Gerhart Hauptmann

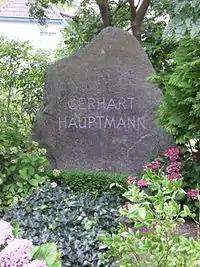
Hauptmann's grave in Hiddensee, Germany

Hauptmann lived through the end of World War II at his house, Wiesenstein. In 1944, he published his Atreus Tetralogy, which he had been working on for four years. It comprises "Iphigenia in Delphi", "Iphigenia in Aulis", "Agamemnon's Death", and "Electra". In 1944, Hauptmann's name was included in the Gottbegnadeten list (the "God-gifted list"), a list of artists considered crucial to the German culture, who were therefore exempt from mobilization in the war effort. He was one of the six most important writers in the special list of the "irreplaceable artists.".